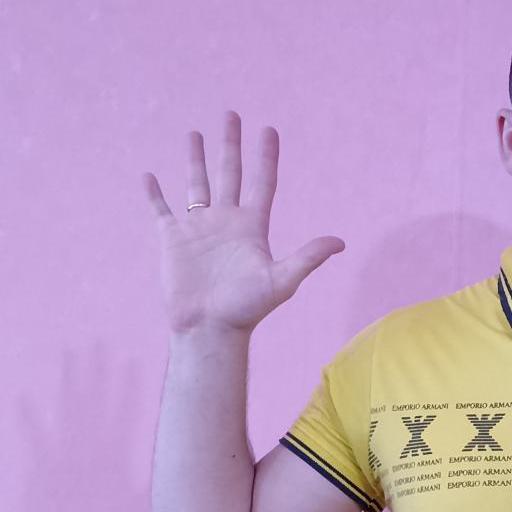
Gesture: palm